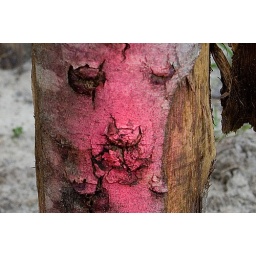
somebody sprayed pink paint on a young planted tree beside a road and accentuated/revealed this face.